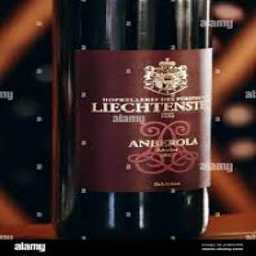
The Prince of Liechtenstein's wine cellars